Answer in natural language. Considering the relative positions, is Doorway (marked C) above or below Window? Choose between the following options: below or above
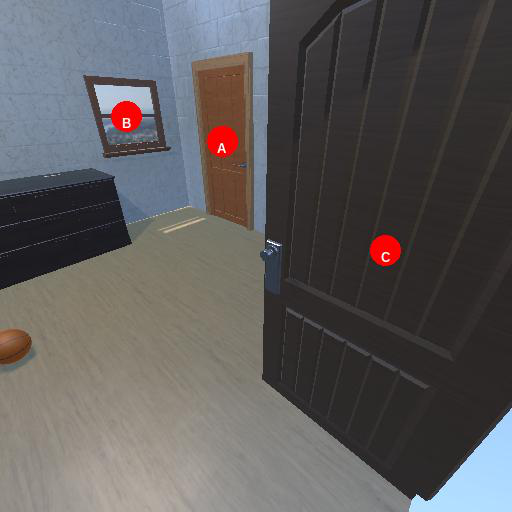
<answer>below</answer>